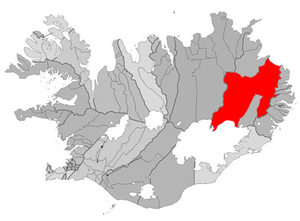
Fljótsdalshérað est une municipalité du nord-est de l'Islande.